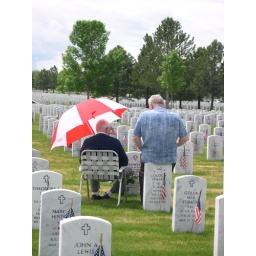
I think the guy in the light blue shirt is a friend that came along